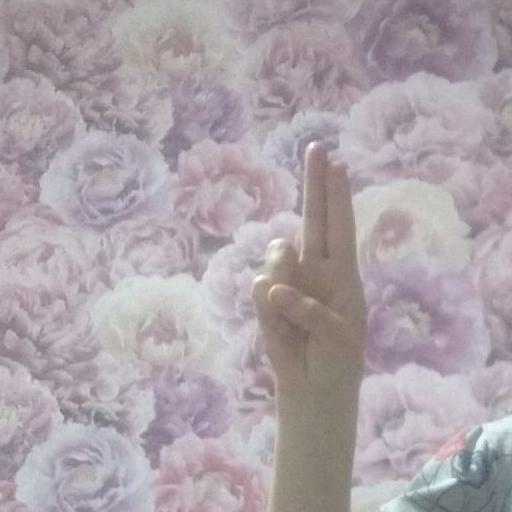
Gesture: two_up